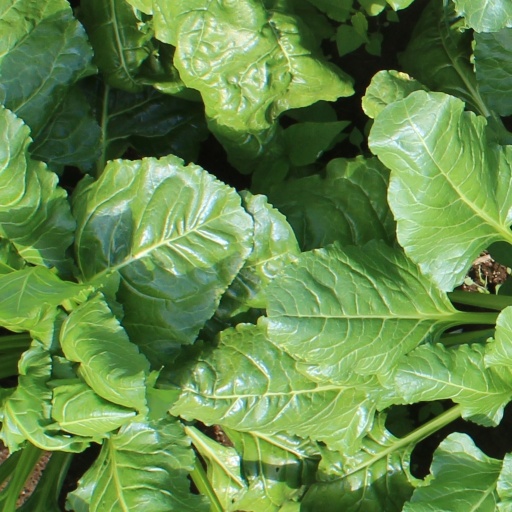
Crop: sugar beet